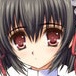
Portrait style: Anime Portrait